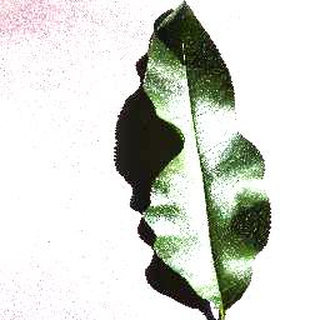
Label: healthy_peach